Shades of white

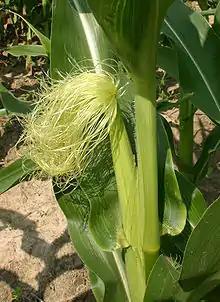
Cornsilk

"Old lace" is a web color that is a very pale yellowish orange that resembles the color of an old lace tablecloth.